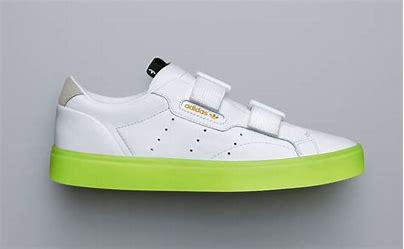
Brand: Adidas
Model: Sleek